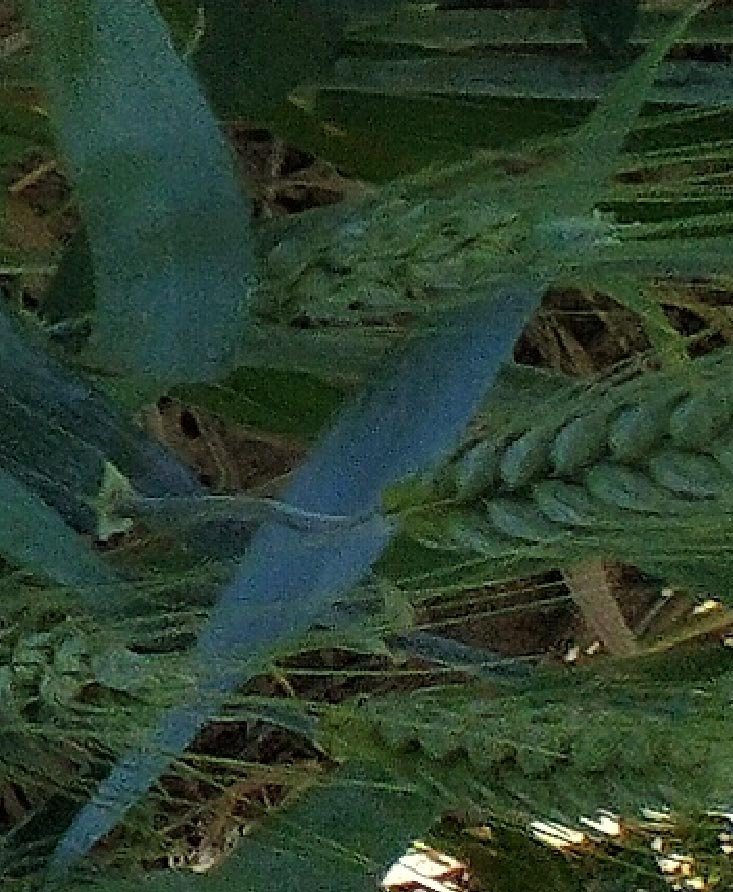
Label: Wheat___Healthy